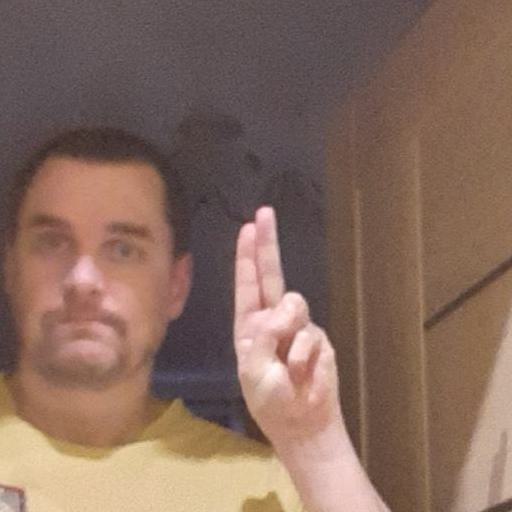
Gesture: two_up